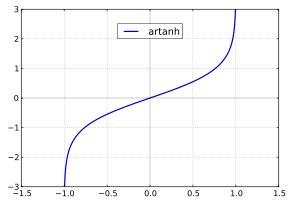
En mathématiques, on appelle fonctions hyperboliques les fonctions cosinus hyperbolique, sinus hyperbolique et tangente hyperbolique. Les noms « sinus », « cosinus » et « tangente » proviennent de leur ressemblance avec les fonctions trigonométriques et le terme « hyperbolique » provient de leur relation avec l'hyperbole d'équation x² – y² = 1.